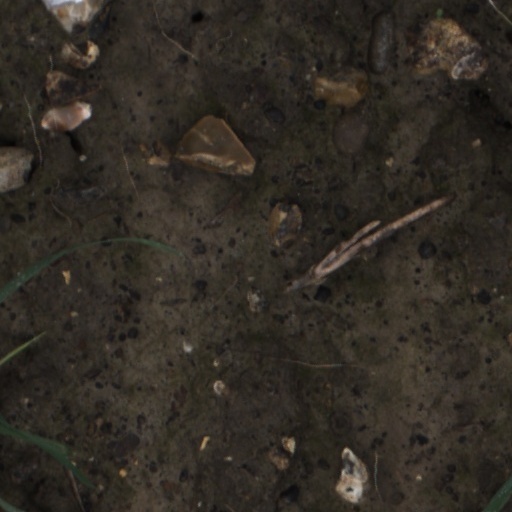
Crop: wheat